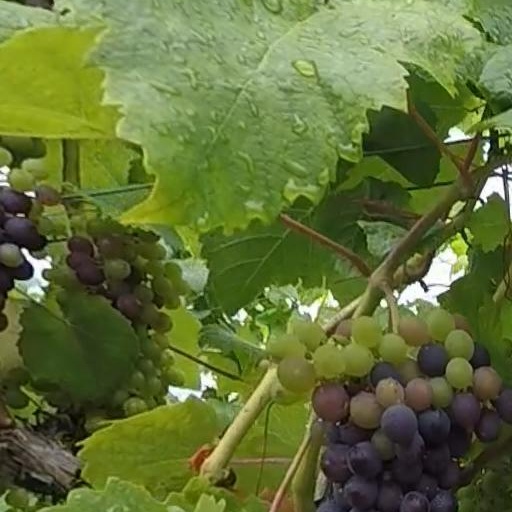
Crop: grape